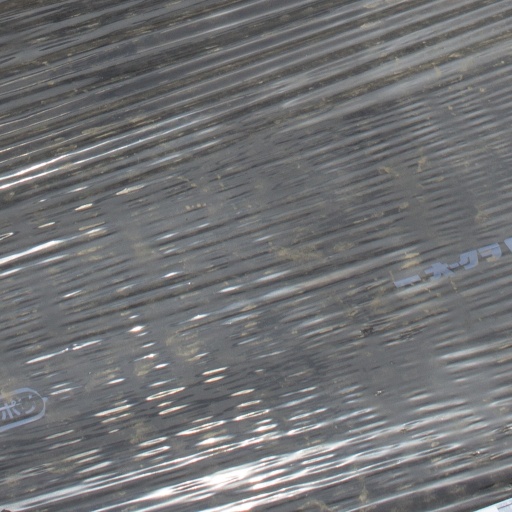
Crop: Jerusalem artichoke